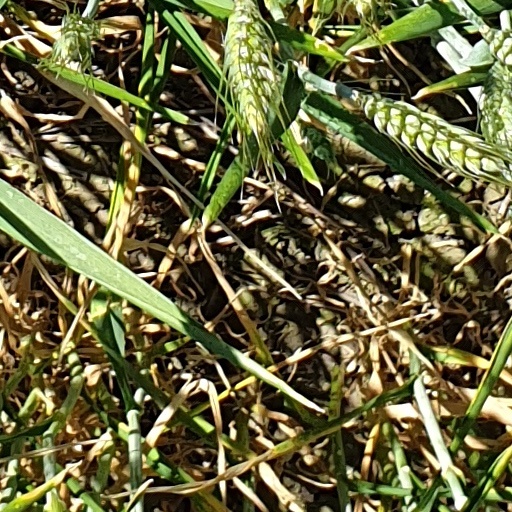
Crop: wheat